Jan Roháč of Dubá

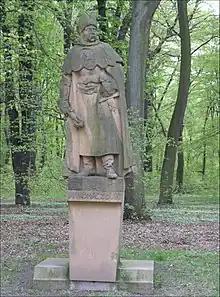
Statue of Jan Roháč at Hvězda Park in Prague

Jan Roháč of Dubá (died 9 September 1437) was a Bohemian Hussite general who originated in the Bohemian gentry.